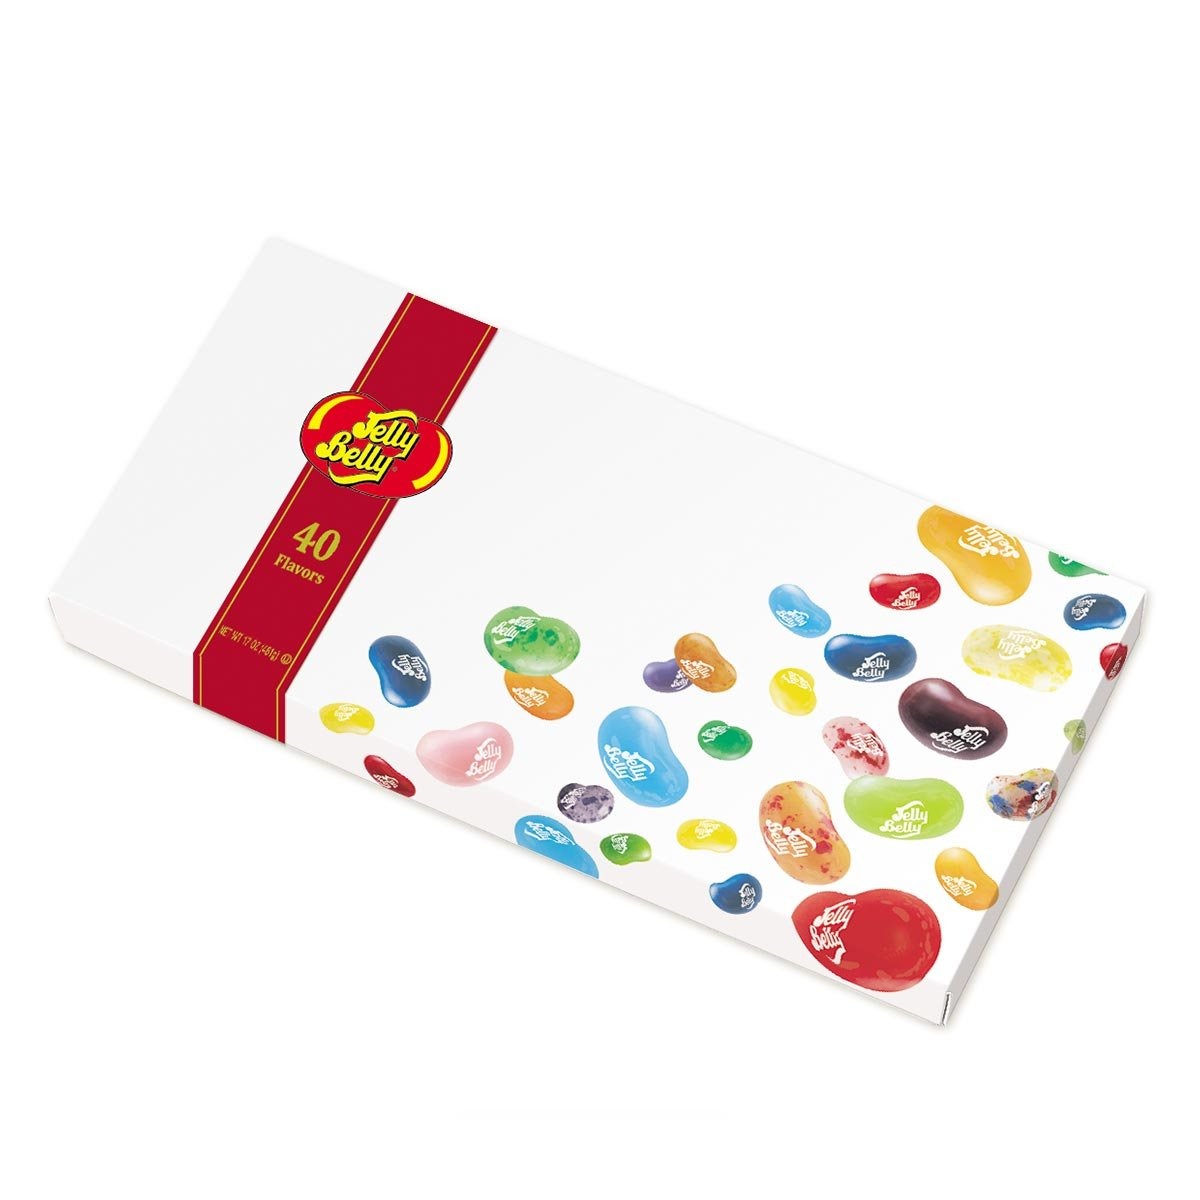
Item Name: Jelly Belly Beananza 40-Flavor Jelly Bean Gift Box - Over 1 Pound of Candy - Genuine, Official, Straight from the Source
Bullet Point 1: 17 oz. (over 1 pound) assortment of 40 flavors, separated into their own pockets
Bullet Point 2: Many flavors made with REAL fruit juice for sweet, juicy, true-to-life flavors
Bullet Point 3: Peanut-free, OU Kosher, Fat-free, Gluten-free and Dairy-free, with only four (4) calories per bean
Bullet Point 4: This box makes a perfect gift for a birthday, as a thank-you, or for no reason at all
Product Description: The Beananza 40-Flavor Gift Box is your own, self-contained candy shop where you and your friends can sample all 40 original, true-to-life Jelly Belly flavors. Each flavor is nestled in its own pocket and identified with a flavor map. Is there anything better than a Jelly Belly box set? <br><br> Seriously, this 40-flavor beananza is the answer to all of your gift-giving woes: hand it out to friends, family members, co-workers, employees and even the mailman if you’re so inclined! With 40 of our best-selling, true-to-life Jelly Belly flavors - yes, we’re talkin’ Very Cherry, Buttered Popcorn, Juicy Pear and Green Apple, among others - there’s no one out there who won’t find something to love with this special mix: <br><br> - A&W Cream Soda <br> - A&W Root Beer <br> - Berry Blue <br> - Blueberry <br> - Bubble Gum <br> - Buttered Popcorn <br> - Cappuccino <br> - Caramel Corn <br> - Chili Mango <br> - Chocolate Pudding<br> - Coconut <br> - Cotton Candy<br> - Crushed Pineapple <br> - Dr Pepper <br> - French Vanilla <br> - Green Apple <br> - Island Punch <br> - Juicy Pear <br> - Kiwi <br> - Lemon Lime <br> - Licorice<br> - Margarita<br> - Mixed Berry Smoothie <br> - Orange Sherbet<br> - Peach<br> - Piña Colada<br> - Pomegranate<br> - Raspberry<br> - Red Apple<br> - Sizzling Cinnamon<br> - Strawberry Cheesecake<br> - Strawberry Daiquiri<br> - Sunkist&reg; Lemon<br> - Sunkist&reg; Orange<br> - Sunkist&reg; Tangerine<br> - Toasted Marshmallow<br> - Top Banana<br> - Tutti-Fruitti<br> - Very Cherry<br> - Watermelon <br><br> Net weight 17 oz. All Jelly Belly jelly beans are OU Kosher. Gluten free, peanut free, dairy free, fat free and vegetarian friendly.
Value: 17.0
Unit: Ounce

Price: 16.49